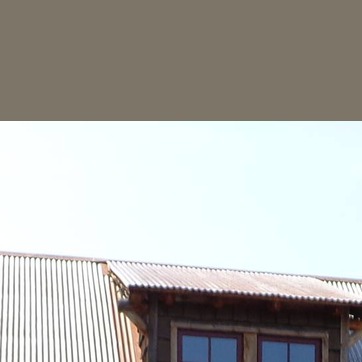
Material: sky